Operations management for services

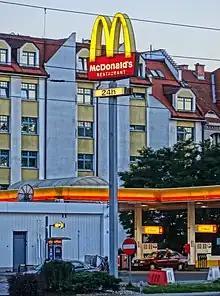
McDonald's uses the production-line approach to service

In 1972 Levitt introduced the "production-line approach to service". He argued that service processes could be made more efficient by standardizing them and automating them like manufacturing. He gave the example of McDonald's that has standardized both the services at the front counter and the backroom for producing the food. They have limited the menu, simplified the jobs, trained the managers (at "Hamburger U"), automated production and instituted standards for courtesy, cleanliness, speed and quality. As a result, McDonald's has become a model for other service processes which have been designed for high efficiency, not only in fast food, but in many other services. At the same time, it leaves open the option for more customized and flexible services for customers who are willing to pay more for "better" or more personalized service. While these services are less efficient, they cater more to unique customer's needs.